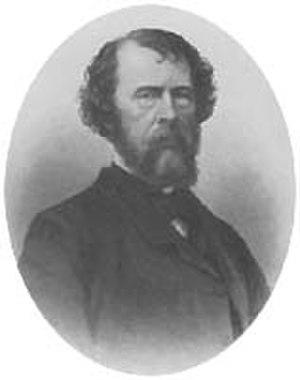
Cette page propose une liste de personnalités mortes le jour de leur anniversaire.
Nathaniel Parker Willis, né le 20 janvier 1806 à Portland, dans le Massachusetts, aujourd'hui dans le Maine, mort le 20 janvier 1867 à Boston, dans le Massachusetts, est un écrivain et un homme de presse américain, qui a travaillé avec les plus grands écrivains de son temps, qu'il s'agisse d'Edgar Allan Poe ou d'Henry Wadsworth Longfellow. Il est le frère du compositeur Richard Storrs Willis, et sa sœur est connue dans le monde des lettres sous le pseudonyme de Fanny Fern.